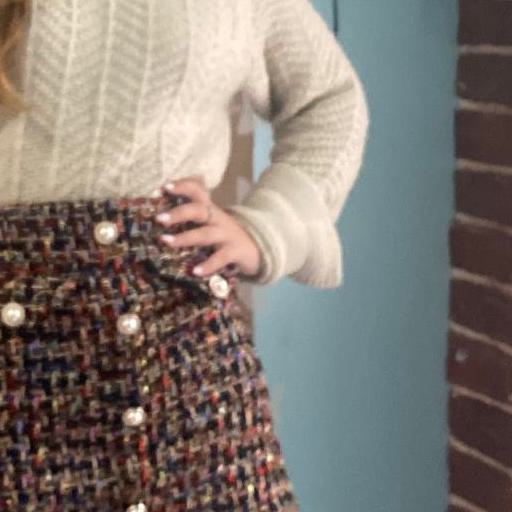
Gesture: no_gesture